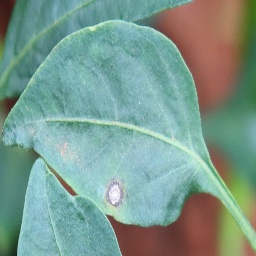
Label: cercospora